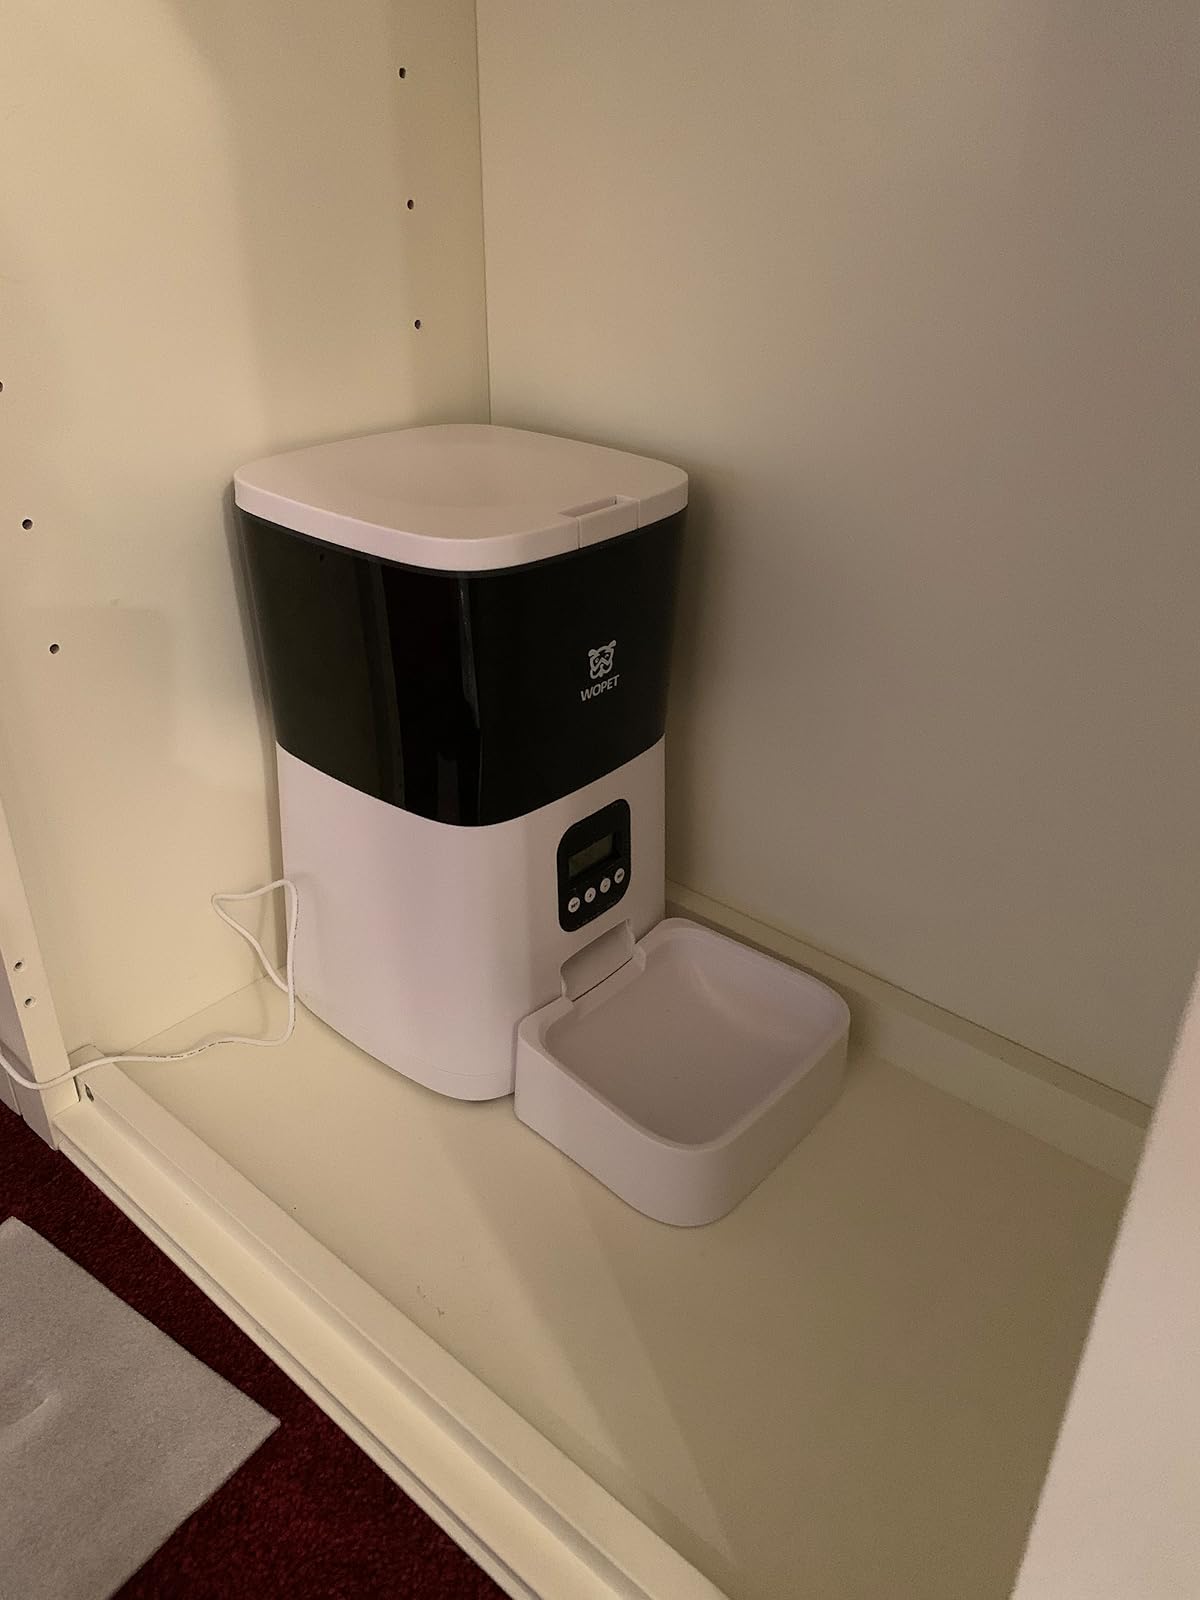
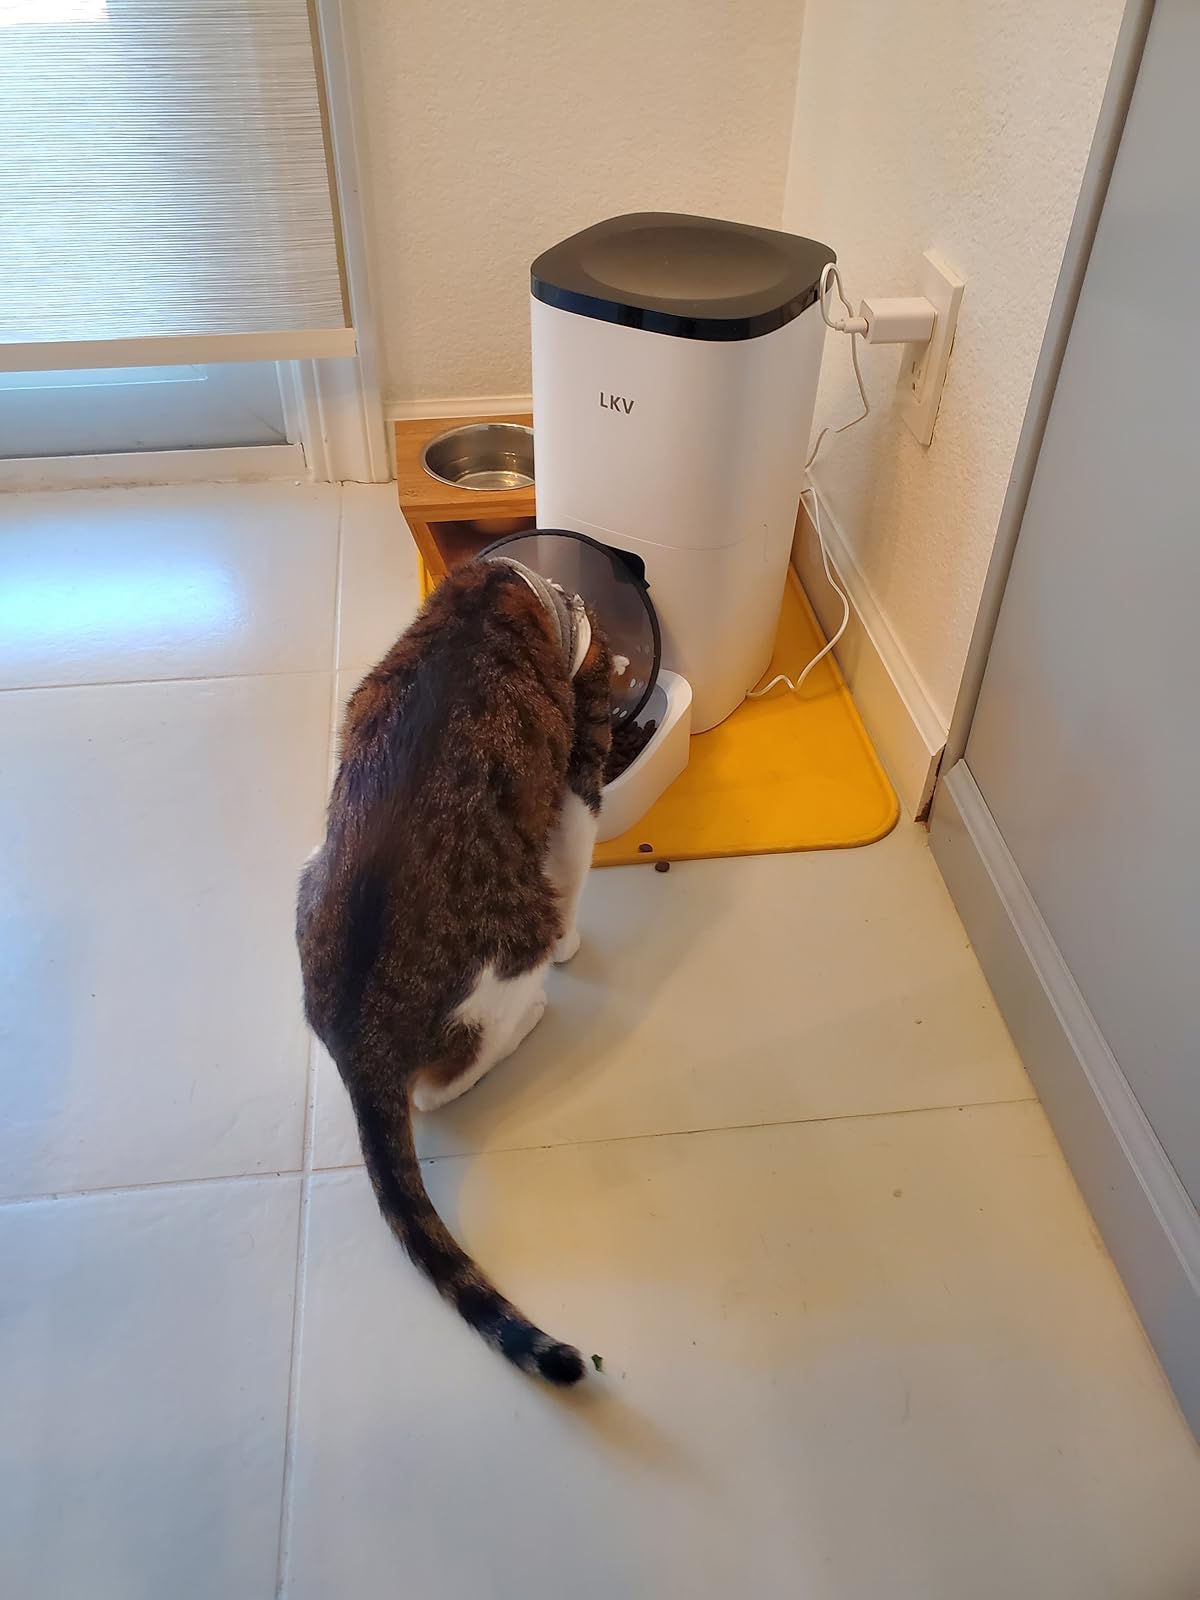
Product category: items_feeder
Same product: no